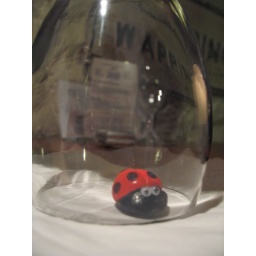
Lady bugs in glass houses shouldn't throw stones